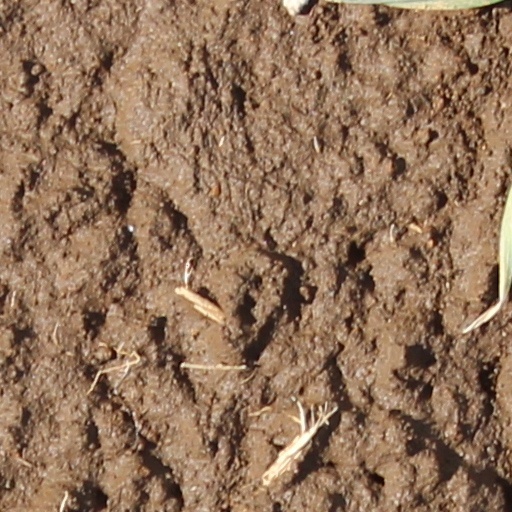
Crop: wheat